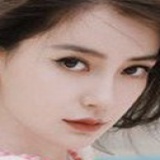
diễn viên Lý Phi Nhi